.35 Whelen

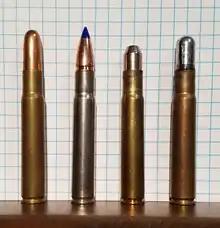
Handloading is popular among .35 Whelen owners because of the wide variety of available bullets in comparison to commercially loaded ammunition. Pictured from left to right are a 275-grain full metal jacket, a 200-grain plastic-tipped copper bullet, a 110-grain frangible revolver bullet for varmint hunting, and a 270-grain cast bullet for metallic silhouette shooting.

The .35 Whelen was developed in 1922 as a wildcat cartridge. Remington Arms Company standardized the cartridge as a regular commercial round and first made it available in the Remington model 700 Classic in 1988. It has since been chambered by other arms makers in bolt-action, semi-automatic, pump action and single-shot rifles. It has a modest but steady following among big game hunters in North America.